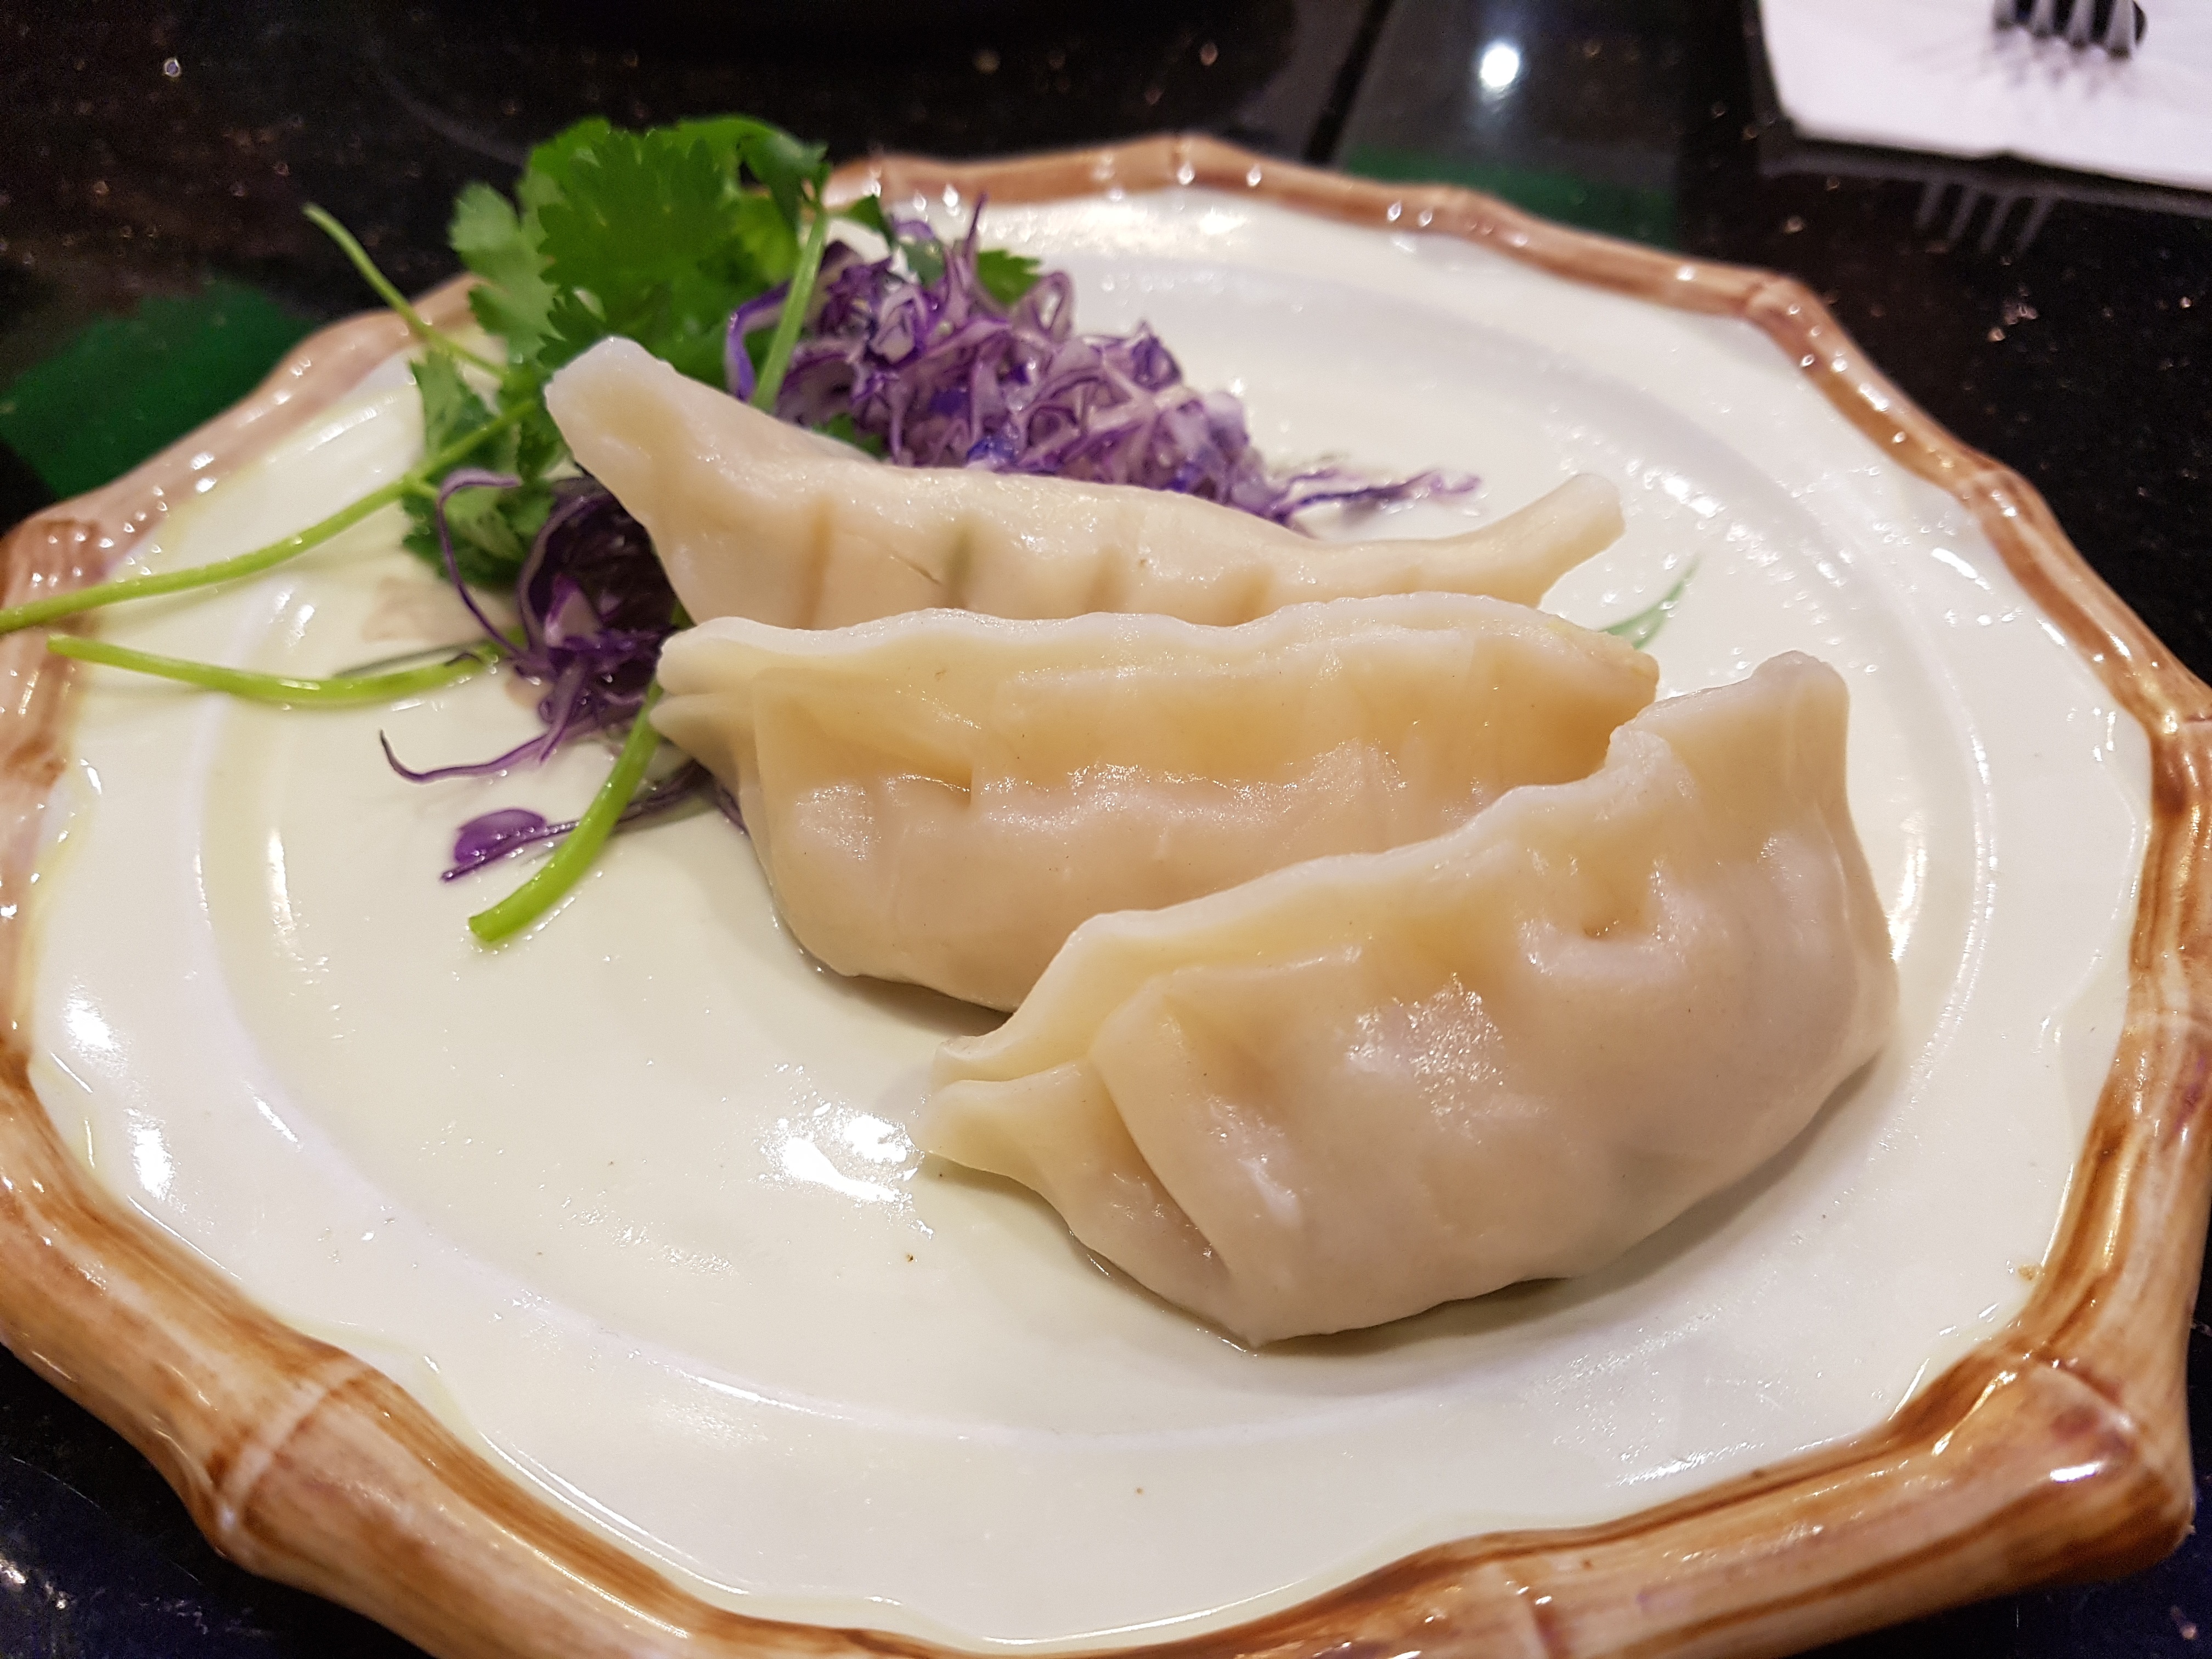
dish, meal, food, chinese, cuisine, delicious, asian food, dumplings, steamer, foreign, chinese food, rissole, midnight snack, jiaozi, khinkali, people's republic of china food, jjinmandu, dding arcs